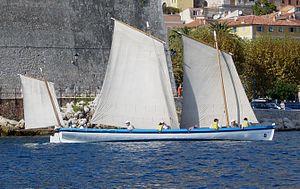
Massalia, la yole de Marseille, lors des Rencontres des yoles de Bantry de Méditerranée, Villefranche-sur-Mer, octobre 2009
Une embarcation est un engin flottant pouvant embarquer une ou plusieurs personnes, animaux ou matériels.
Cette page liste des types de bateaux avec un classement par ordre alphabétique. Dans la mesure du possible, les éléments sont illustrés avec une image représentative. Par ailleurs, les bateaux n'ayant pas encore d'article sur l'encyclopédie sont décrits succinctement. Les navires individuels sont classés dans la catégorie Nom de bateau.
La yole de Bantry est une embarcation de bois se manœuvrant soit à l'aviron soit à la voile. Une yole du XVIIIᵉ siècle, parfois appelée « canot du commandant » ou « chaloupe amirale », a servi de modèle à la réalisation des yoles de Bantry actuelles. Depuis 1986, près de 80 yoles ont été construites sur le même modèle et la popularité de l’activité est grandissante.